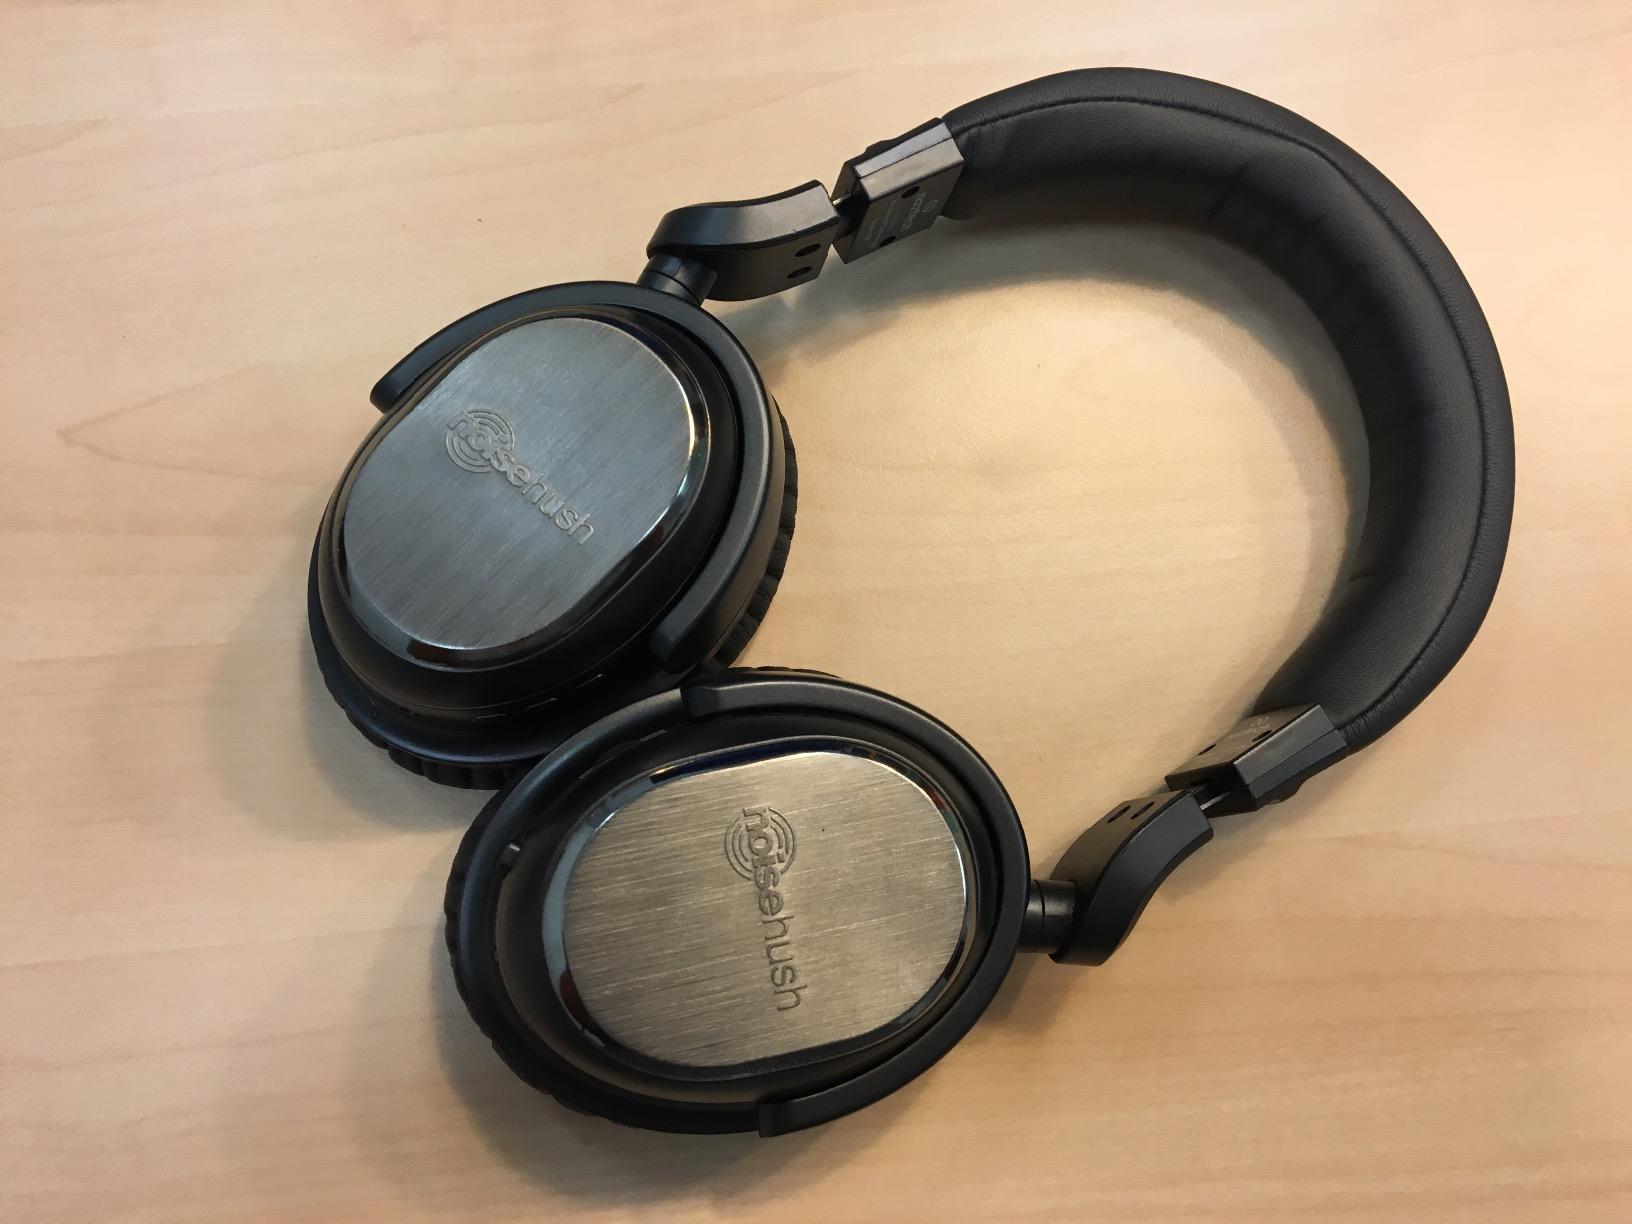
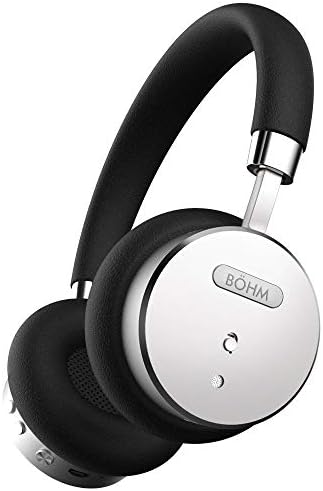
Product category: headphones
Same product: no